Answer in natural language. Considering the relative positions, is black shelving unit with two shelves above or below Window? Choose between the following options: above or below
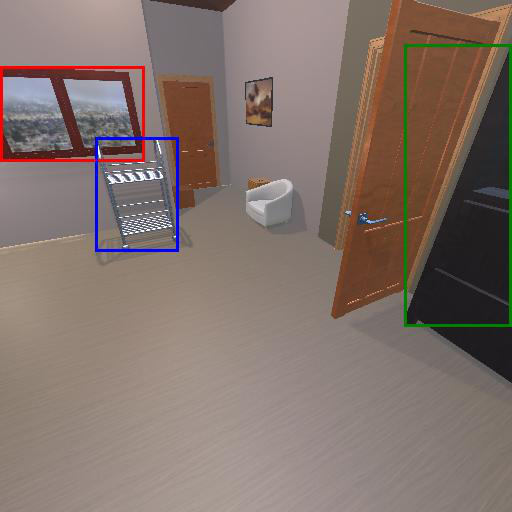
<answer>below</answer>